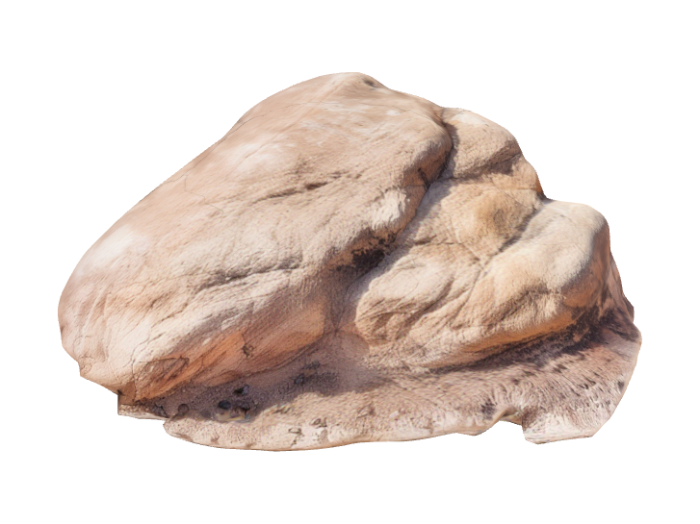
미적 점수 (1~10점): 3